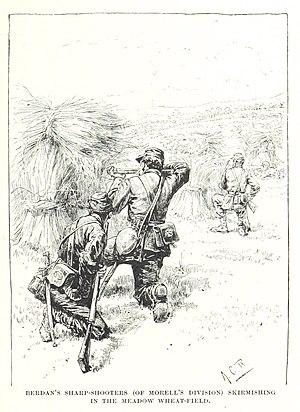
Le 2nd United States Volunteer Sharpshooters Regiment, ou 2ᵉ régiment volontaire de tireurs d'élite des États-Unis, était une unité militaire de l'Armée de l'Union intégrée à l'armée régulière durant la Guerre de Sécession. Levé en 1861 par Hiram Berdan à l'instar du 1st United States Sharpshooters, le second régiment en partage les mêmes caractéristiques : les volontaires, « fin tireurs », furent employés comme chasseurs ou tirailleurs, et ponctuellement comme tireurs de précision. Les « Berdan's Sharpshooters » des deux régiments étaient originellement caractérisés par leurs tenues vert sombre.
Le 1ᵉʳ régiment de tireurs d'élite des États-Unis, ou 1st U.S. Volunteer Sharpshooters Regiment, était un régiment d'infanterie qui servit dans l'armée régulière fédérale de l'armée de l'Union durant la Guerre civile américaine. Recrutés dès septembre 1861 sous l'égide de Hiram Berdan, les volontaires du 1st U.S.V.S.R. furent employés comme infanterie légère ou chasseurs à pied, en éclairage voire comme franc-tireurs ; mais les « Berdan's Sharpshooters » demeurent célèbres pour être des tireurs de précision, la langue anglo-saxonne désignant de ce nom un tireur d'élite, conjointement avec les termes marksman voire sniper. Dans ce rôle, les Sharpshooters visaient en priorité des cibles « de valeur », officiers ou artilleurs adverses. Leur caractéristique visible, outre l'utilisation du fusil Sharps moderne, précis et parfois amélioré d'une lunette de visée, est leur uniforme originel de teinte vert forêt distinct du bleu quasi-général porté par l'U.S. Army nordiste.